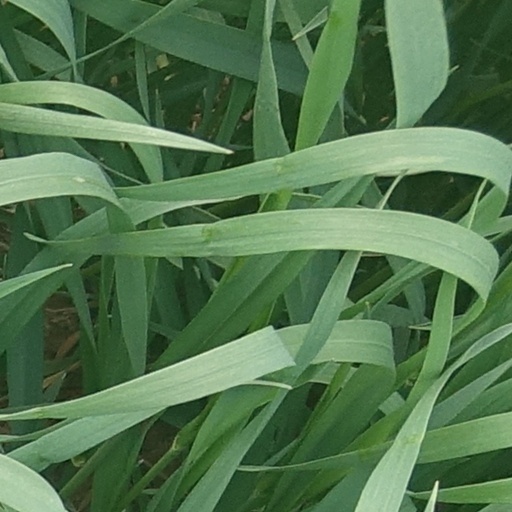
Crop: wheat